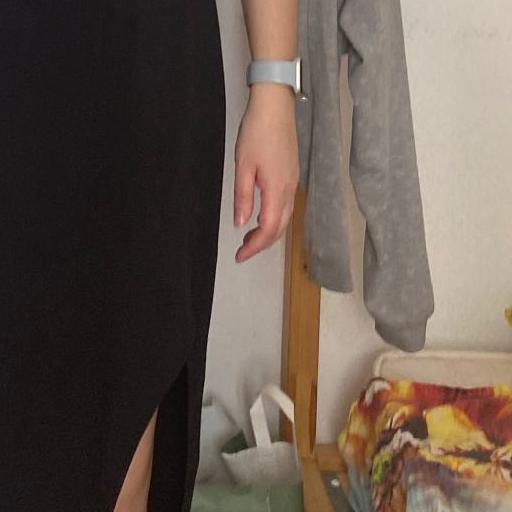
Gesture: no_gesture